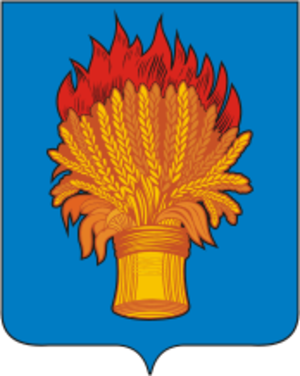
Beliov est une ville de l'oblast de Toula, en Russie, et le centre administratif du raïon Beliovski. Sa population s'élevait à 13 180 habitants en 2018.